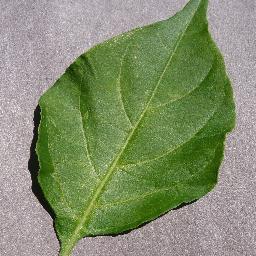
Label: Pepper,_bell___healthy